Alfred Perot

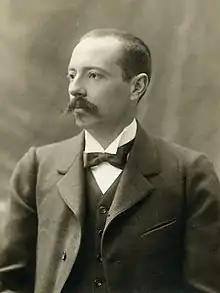
Alfred Perot, a photo by Eugène Pirou

Jean-Baptiste Alfred Perot (3 November 1863 – 28 November 1925) was a French physicist.